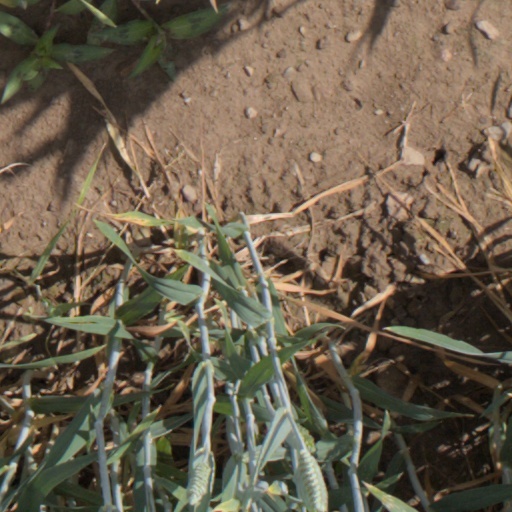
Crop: wheat